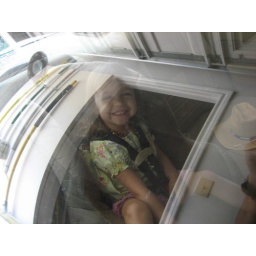
in the car seat